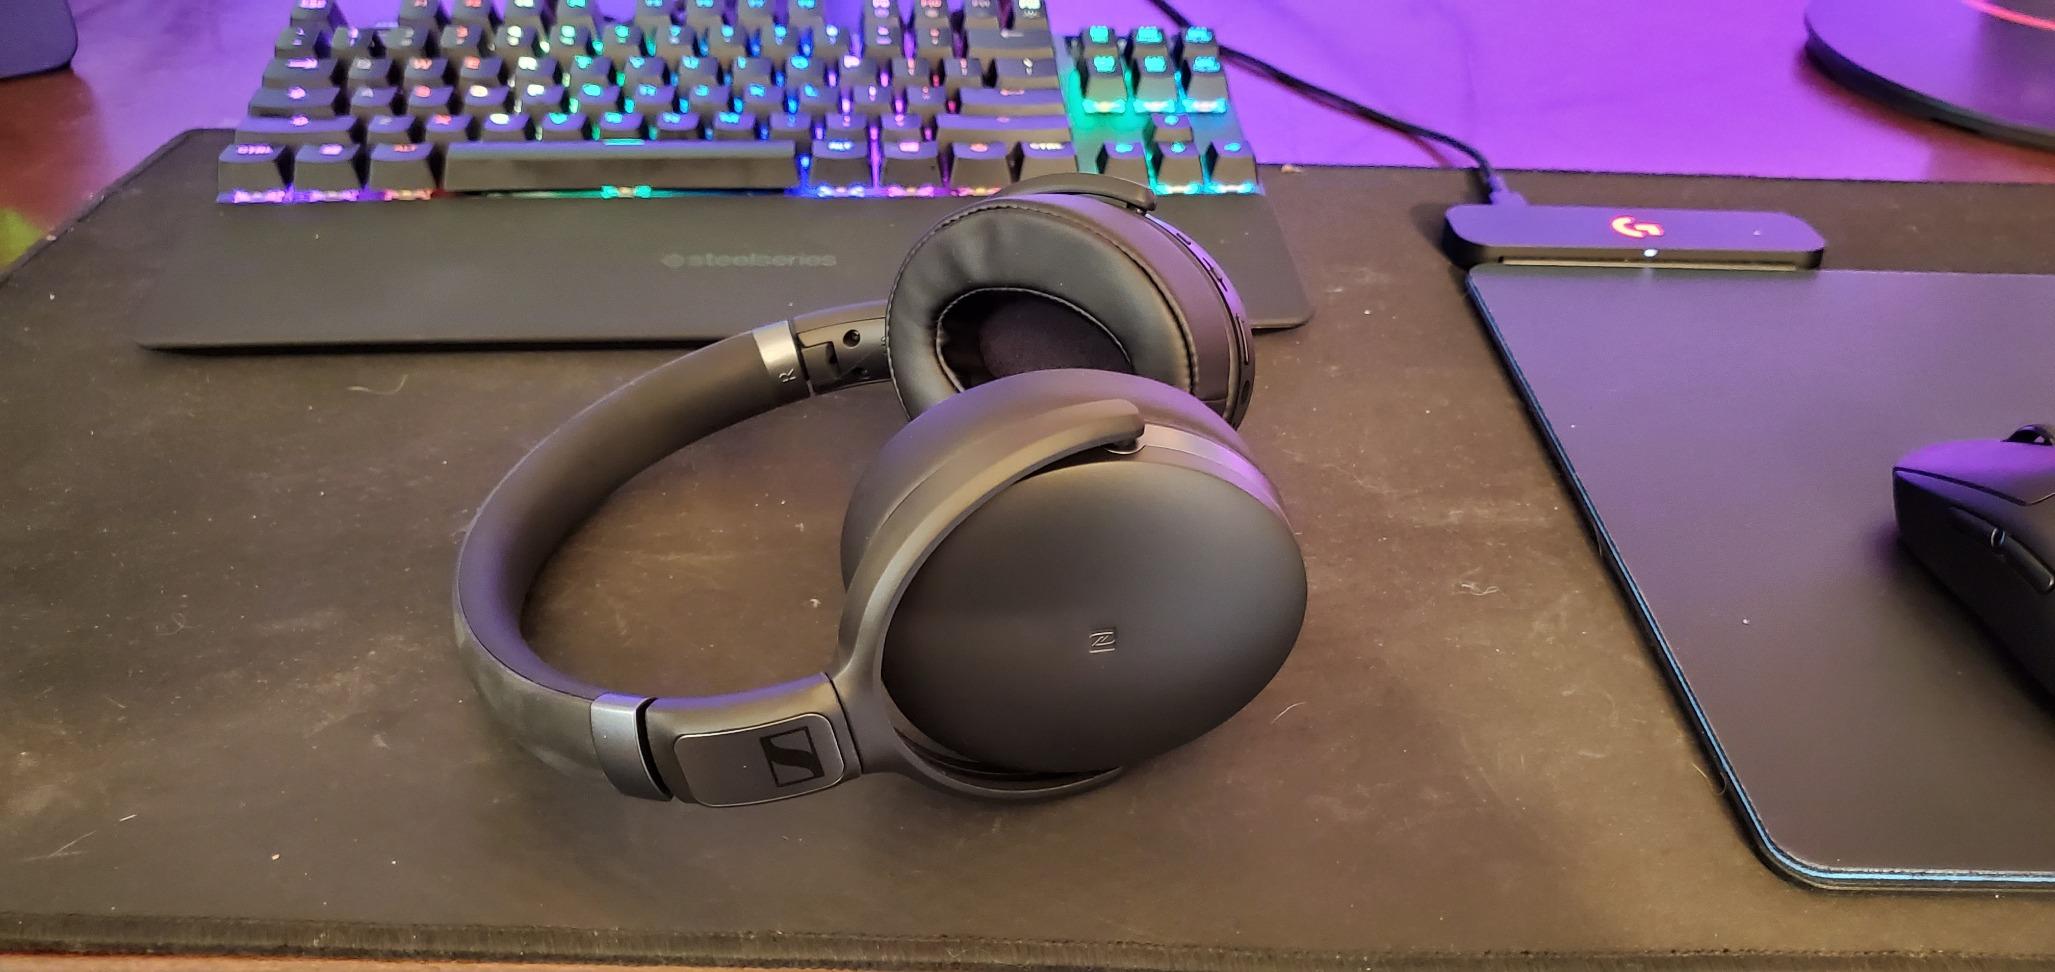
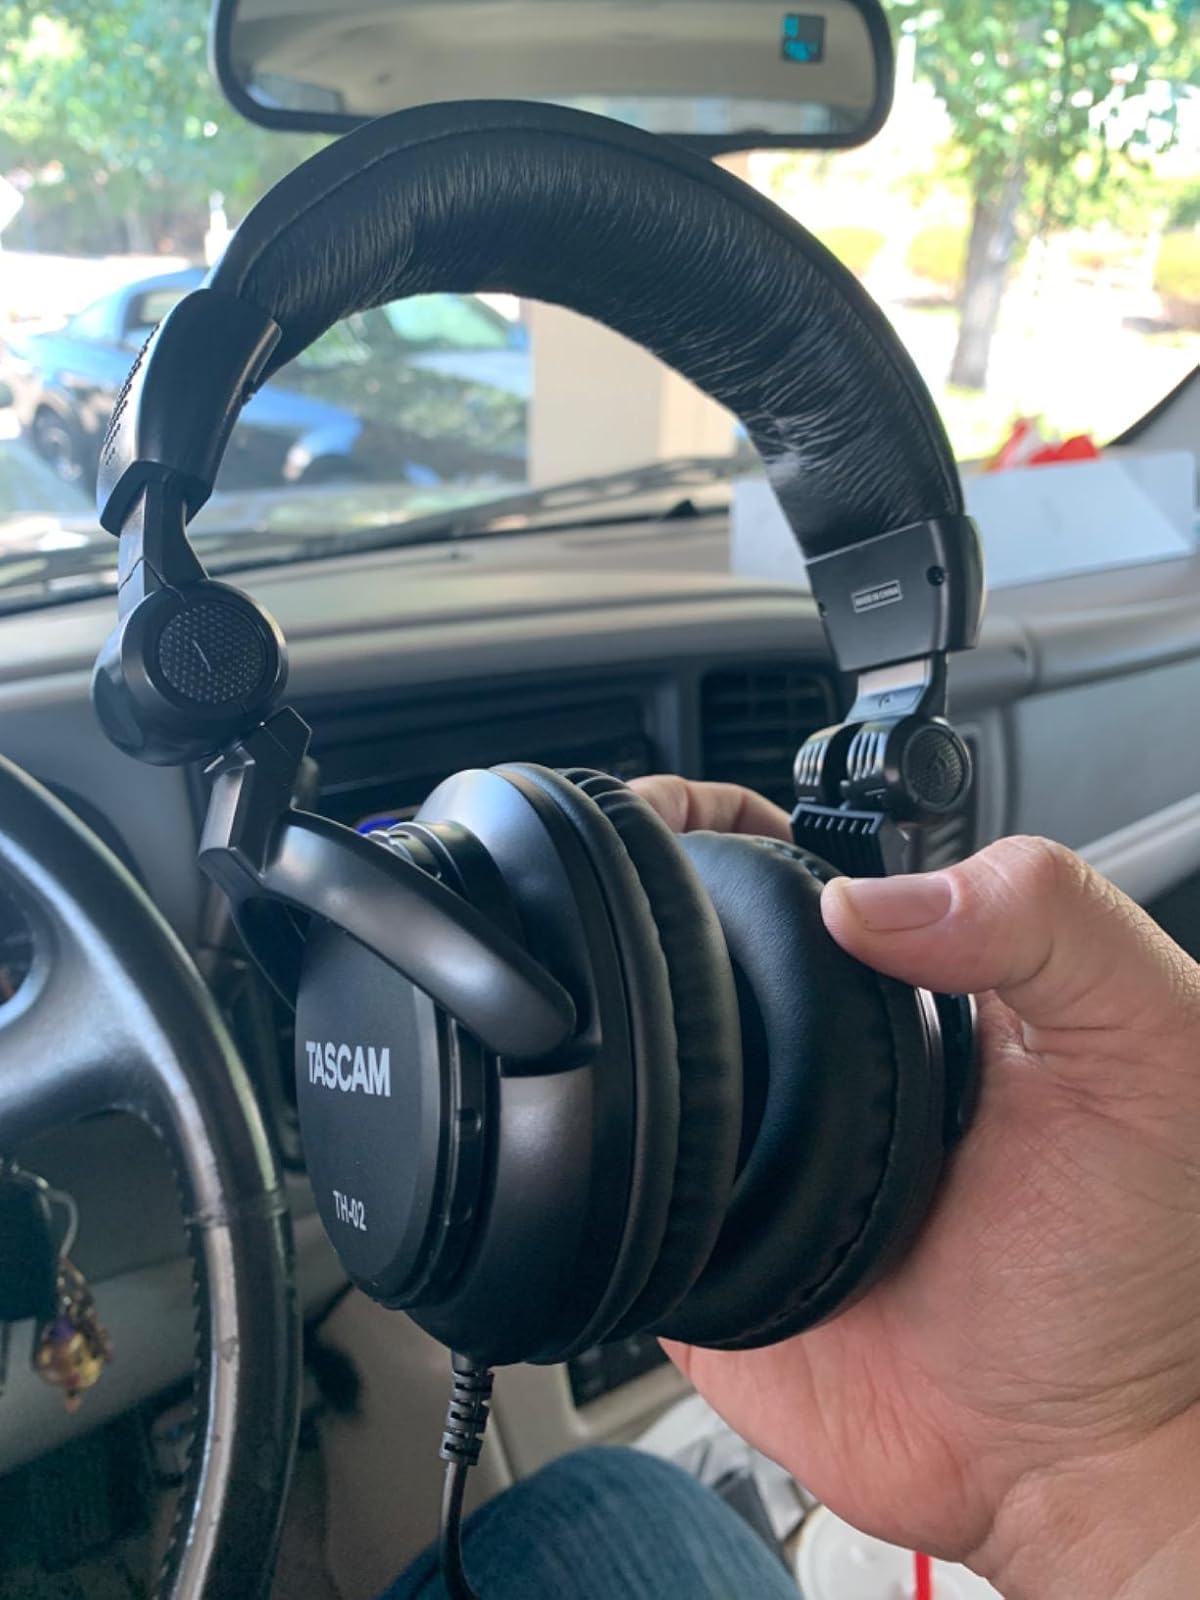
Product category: headphones
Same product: no